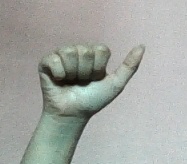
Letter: dhad